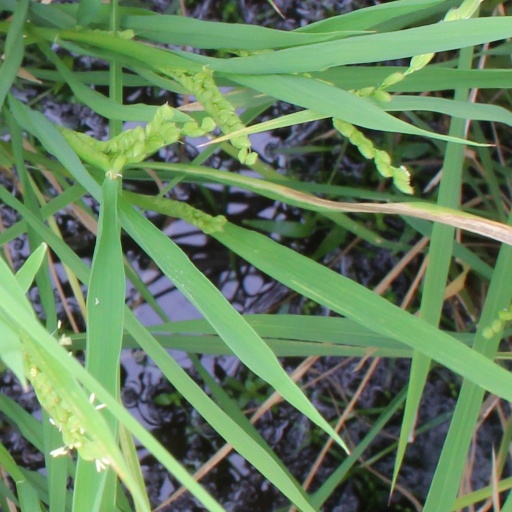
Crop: rice